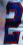
Number: 2